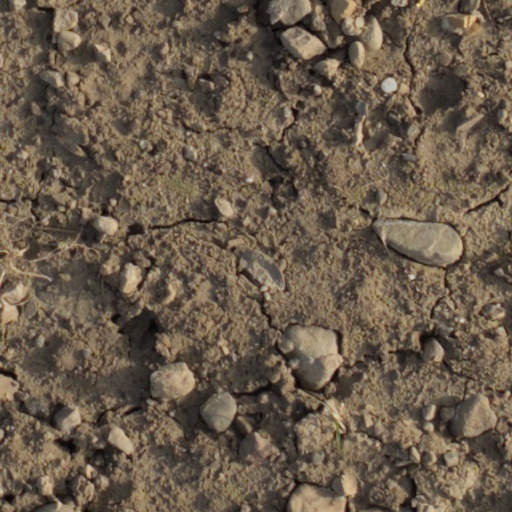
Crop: wheat